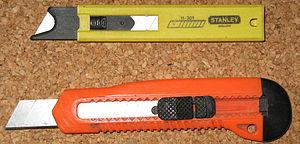
Un couteau à lame rétractable, cutter ou stylet est un outil qui permet de couper des matériaux fins et peu résistants. Il est en général muni d'une lame mobile qui est masquée lorsque l'objet n'est pas utilisé. On l'appelle également Exacto ou couteau OLFA en référence aux marques de commerce des outils du genre. Le mot tranchet, qui désigne un outil similaire mais très spécifique, a été utilisé mais n'est pas entré dans l'usage courant.